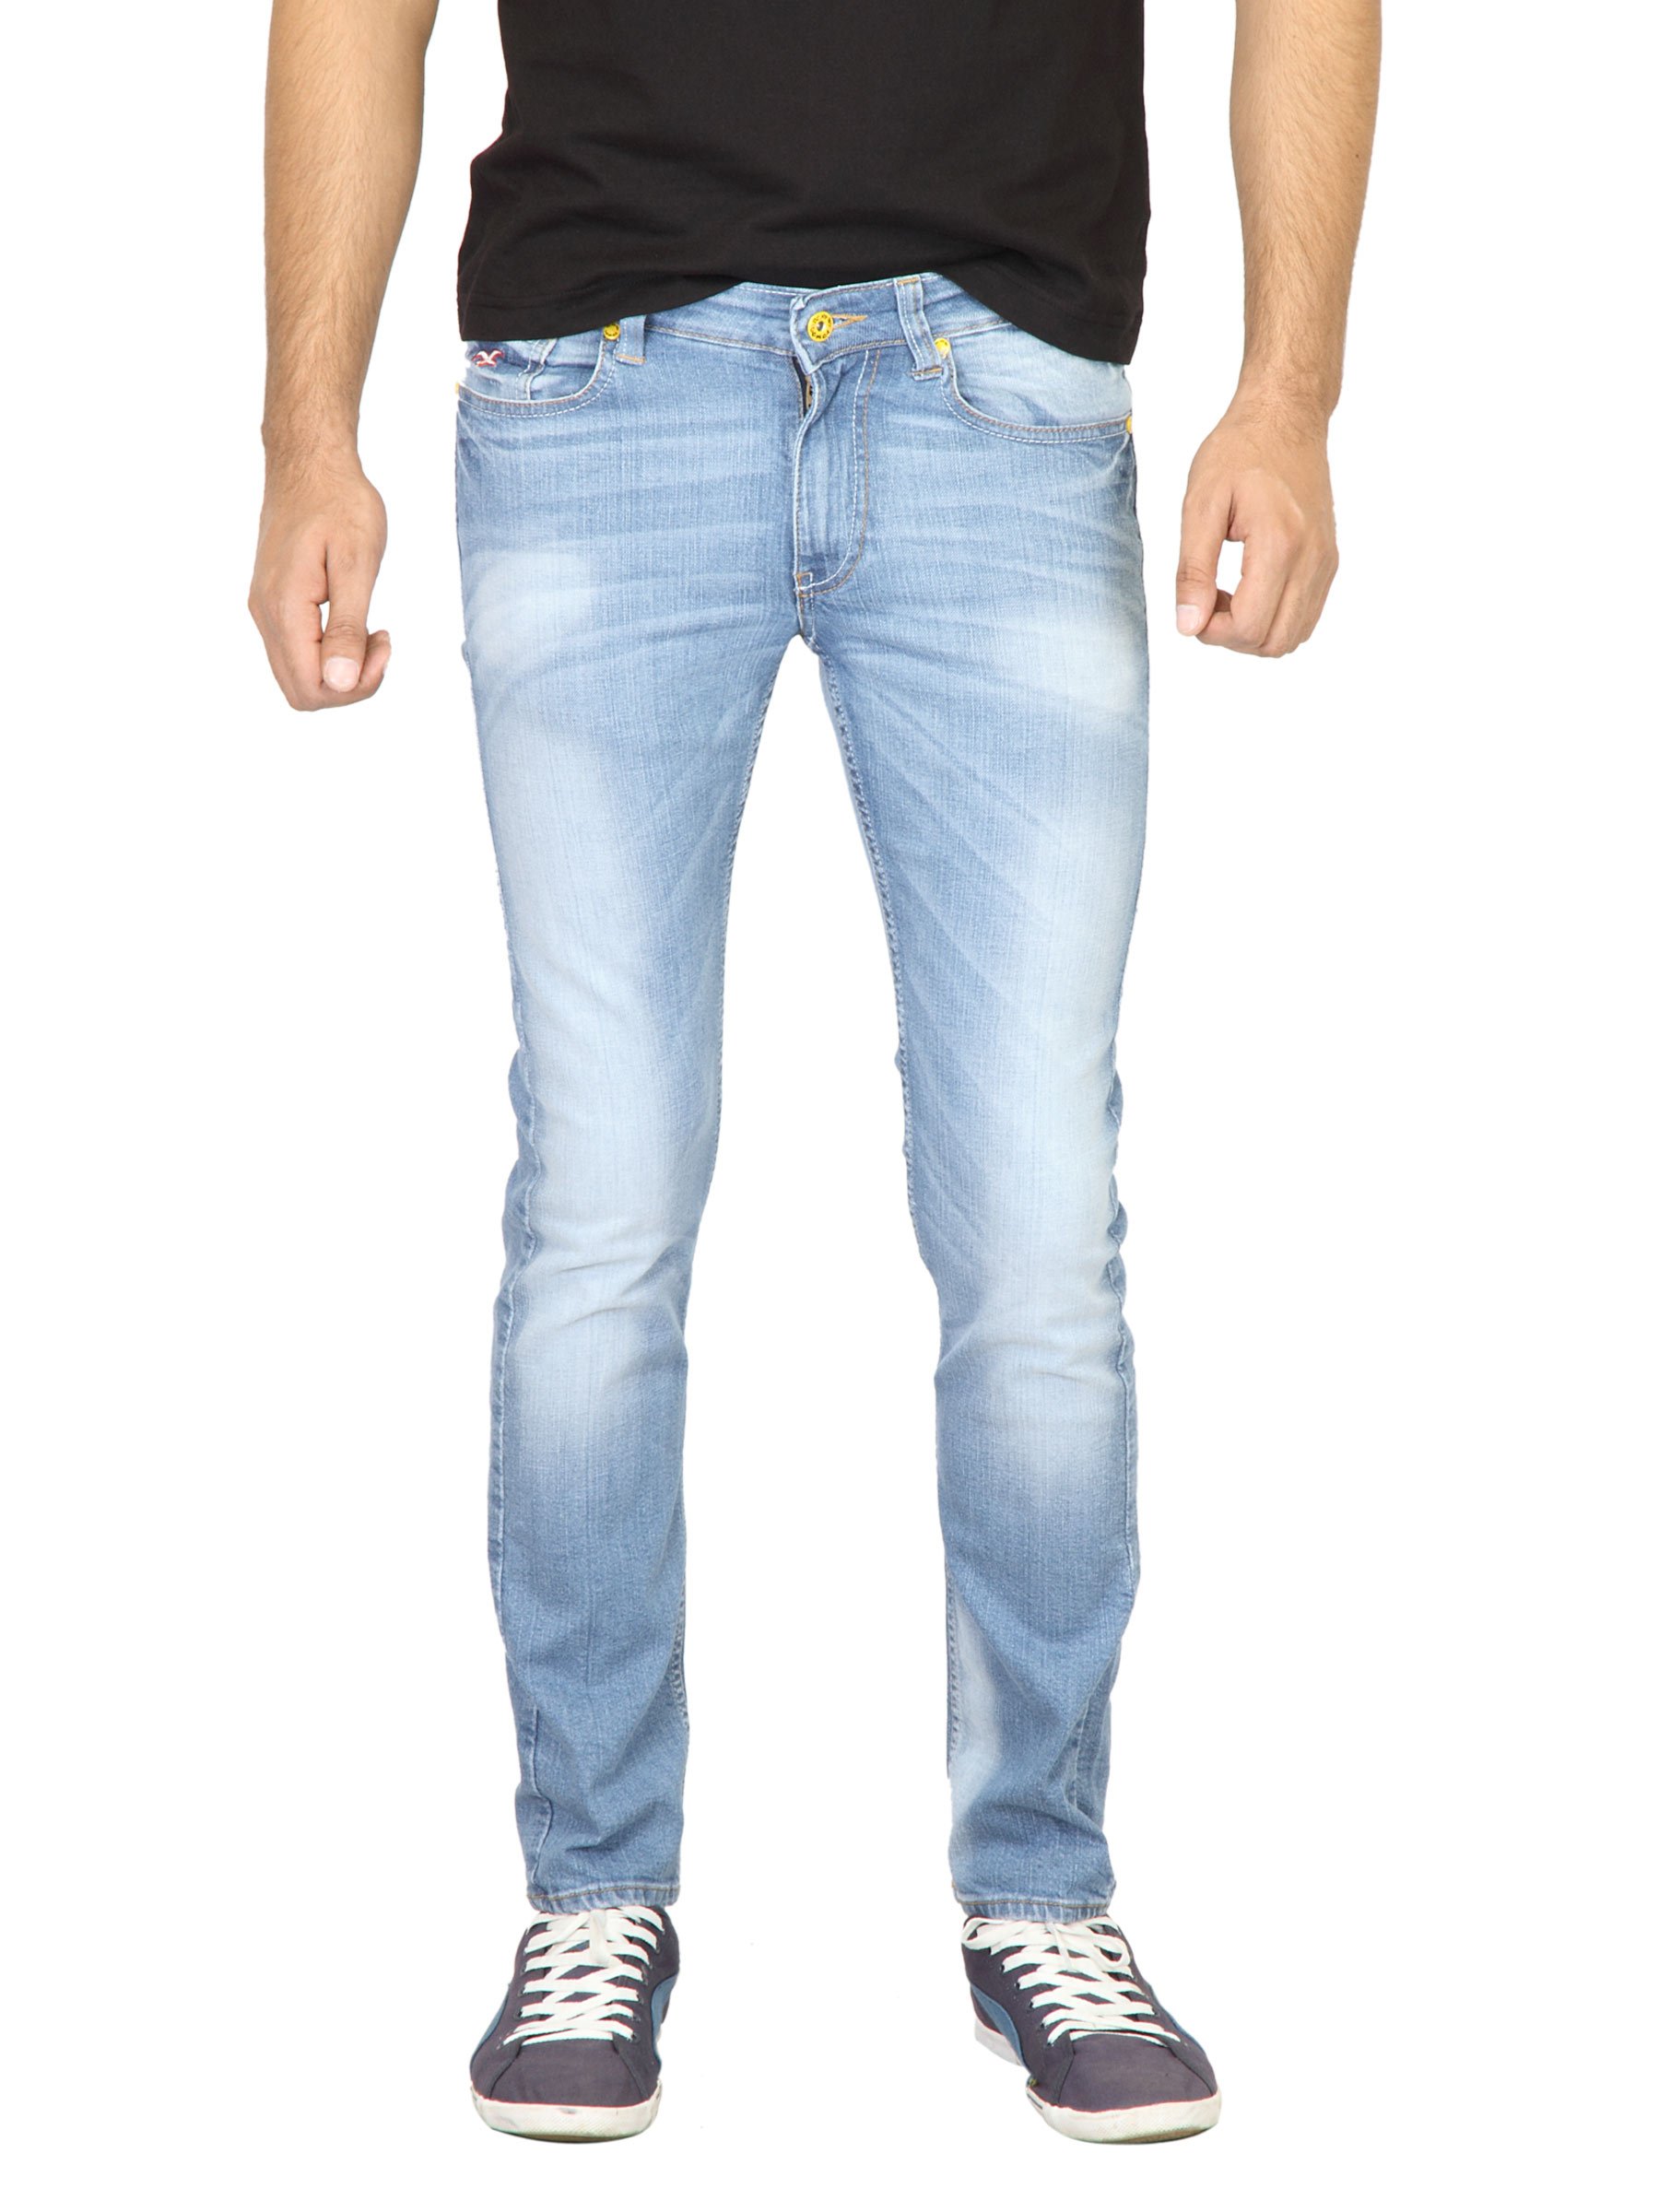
Deni Yo Men Washed Blue Jeans
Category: Apparel / Bottomwear / Jeans
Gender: Men
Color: Blue
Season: Fall 2011
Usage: Casual